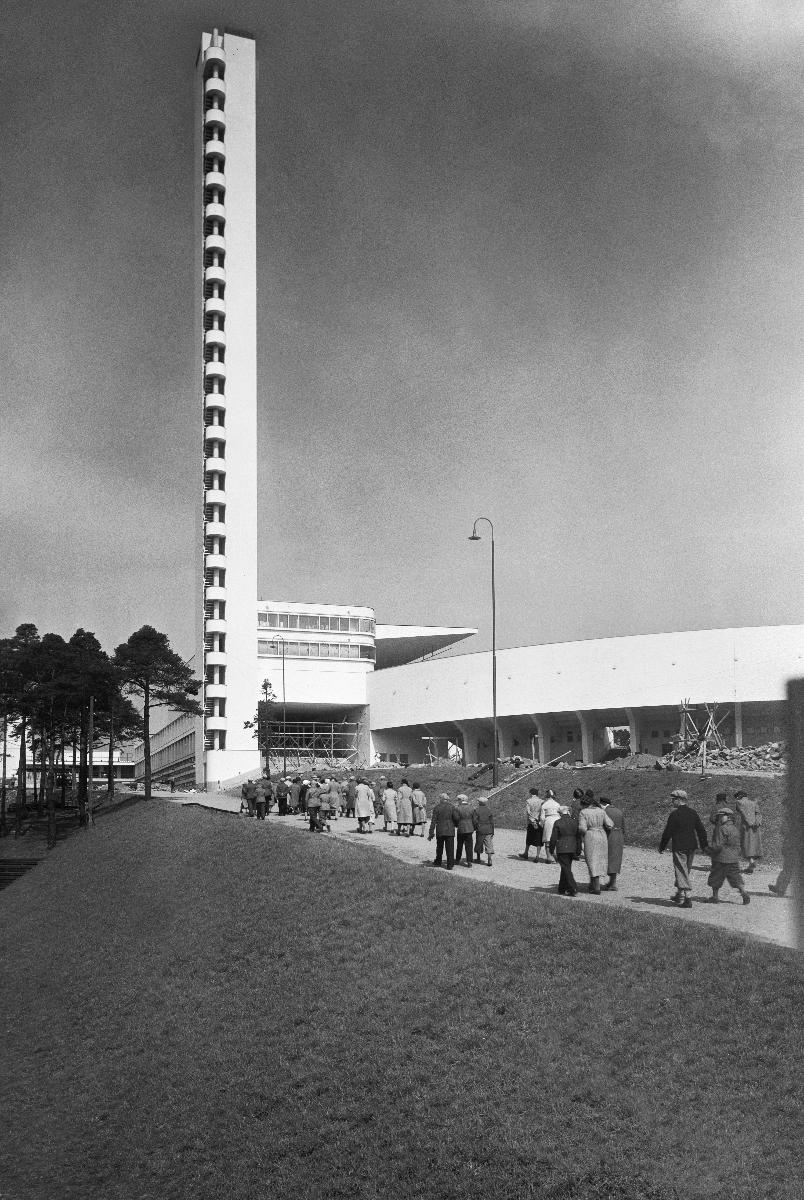
Helsingin Olympiastadion
Helsingfors Olympiastadion; Helsinki Olympic Stadium
sisällön kuvaus: Sanomalehdistö tutustuu Helsingin Olympiastadioniin toukokuussa 1938. content description: The Press gets acquainted with Helsinki Olympic Stadium in May 1938. innehållsbeskrivning: Tidningspressen bekantar sig med Helsingfors Olympiastadion i maj 1938.
Kuvaaja: Sundström, Hugo, kuvaaja
Vuosi: 1938
Paikka: Suomi, Uusimaa, Helsinki
Aiheet: HBL; rakennukset; stadionit; tornit; buildings; stadiums; architecture; olympic stadiums; towers; byggnader; stadion; arkitektur; torn